Kemal Kılıçdaroğlu

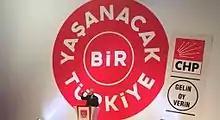
Kılıçdaroğlu announcing the CHP manifesto for the June 2015 general election.

The June 2015 general election was the second general election which Kemal Kılıçdaroğlu participated as the leader of CHP. The party won 11.5 million votes (24.95%) and finished with 132 elected Members of Parliament, a decrease of 3 since the 2011 general election. The decrease of 1.03% compared to their 2011 result (25.98%) was attributed to CHP voters voting tactically for the Peoples' Democratic Party (HDP) to ensure that they surpassed the 10% election threshold. While the result demonstrated a stagnant CHP vote, HDP's entry into parliament resulted in AKP losing its parliamentary majority.